Jagannath

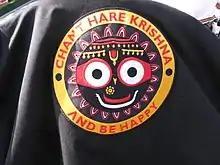
The Jagannath symbol is a part of the Krishna iconography in ISKCON events around the world.

The Madala Panji observes that Nila Madhava transformed into Jagannath and was worshipped alone as a unitary figure, not as the part of a triad. It is significant to note that the early epigraphic and literary sources refer only to a unitary deity Purushottama Jagannath. The Sanskrit play "Anargharaghava" composed by Murari mentioned only Purushottama Jagannath and his consort Lakshmi with no references to Balabhadra and Subhadra. The Dasgoba copper plated inscription dating to 1198 also mentions only Purushottama Jagannath in the context that the Puri temple had been originally built by Ganga king Anantavarman Chodaganga (1078–1147) for Vishnu and Lakshmi. These sources are silent on the existence of Balabhadra and Subhadra. Such state of affairs has led to arguments that Purushottama was the original deity and Balabhadra and Subhadra were subsequently drawn in as additions to a unitary figure and formed a triad.